Bolhrad High School

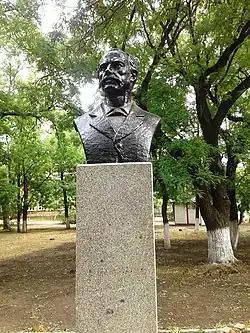
Monument to Georgi Sava Rakovski in the garden near the school

Despite its downgrading, the gymnasium was still occasionally presented as a Bulgarian-specialized school ("the first gymnasium in the history of the Bulgarian people"), but also as one created by the Russian Empire; it was additionally celebrated as the alma mater of communist leader Asen Hristev and of poet Teodor Nencev. In 1968, the Bulgarian People's Republic issued a series of stamps celebrating the gymnasium and its legacy. The school and its former network of Bulgarian institutions continued to be viewed as rightfully belonging to the community. During the Perestroika experiment of the 1980s, Bessarabian Bulgarians formed a "Cyril and Methodius Society", which was tasked with reclaiming education in the vernacular. It sent delegates to the 27th Congress of the Communist Party of the Soviet Union (March 1986), and obtained approval for optional courses in Bulgarian. The initiative was resisted by the authorities of Bolhrad Raion, who saw it as evidence of a nationalist or "extremist" resurgence.